Atheism

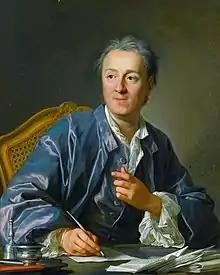
Denis Diderot, atheist and editor of "Encyclopédie".

Western atheism has its roots in pre-Socratic Greek philosophy, but atheism in the modern sense was extremely rare in ancient Greece. Pre-Socratic Atomists such as Democritus attempted to explain the world in a purely materialistic way and interpreted religion as a human reaction to natural phenomena, but did not explicitly deny the gods' existence.